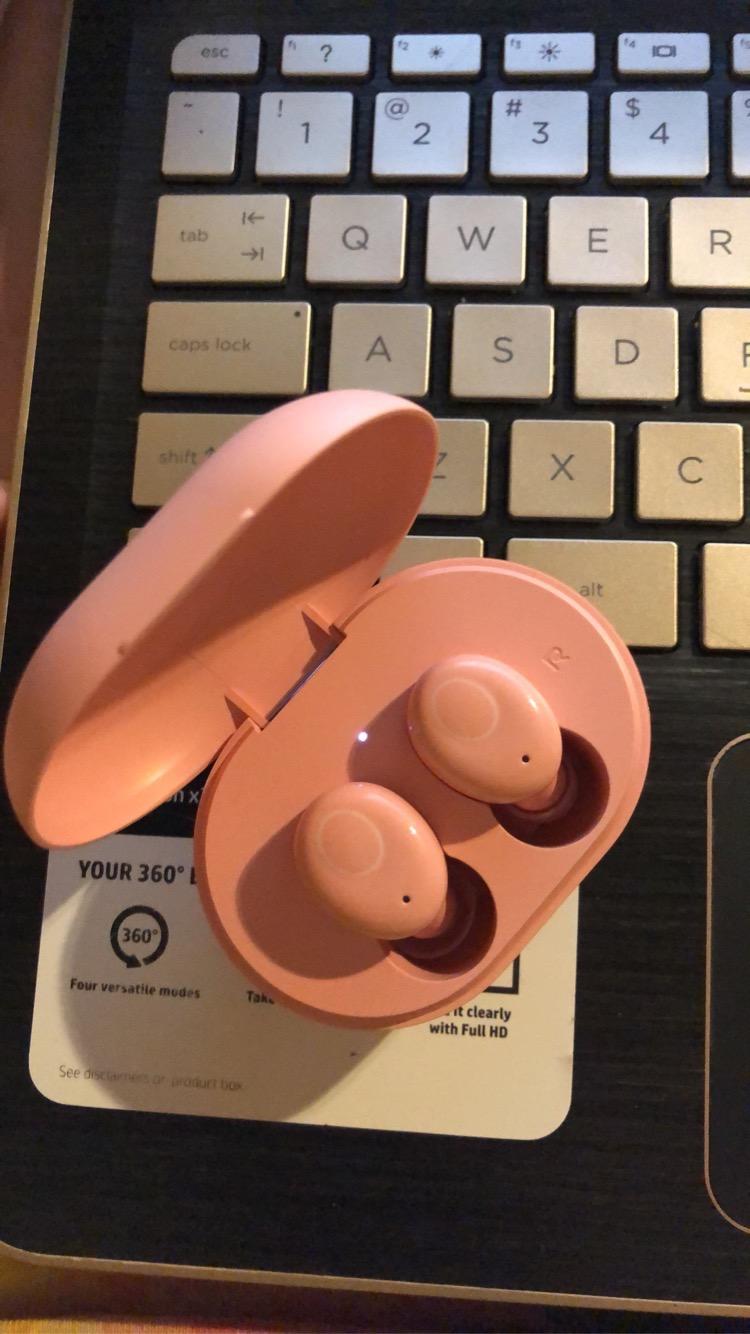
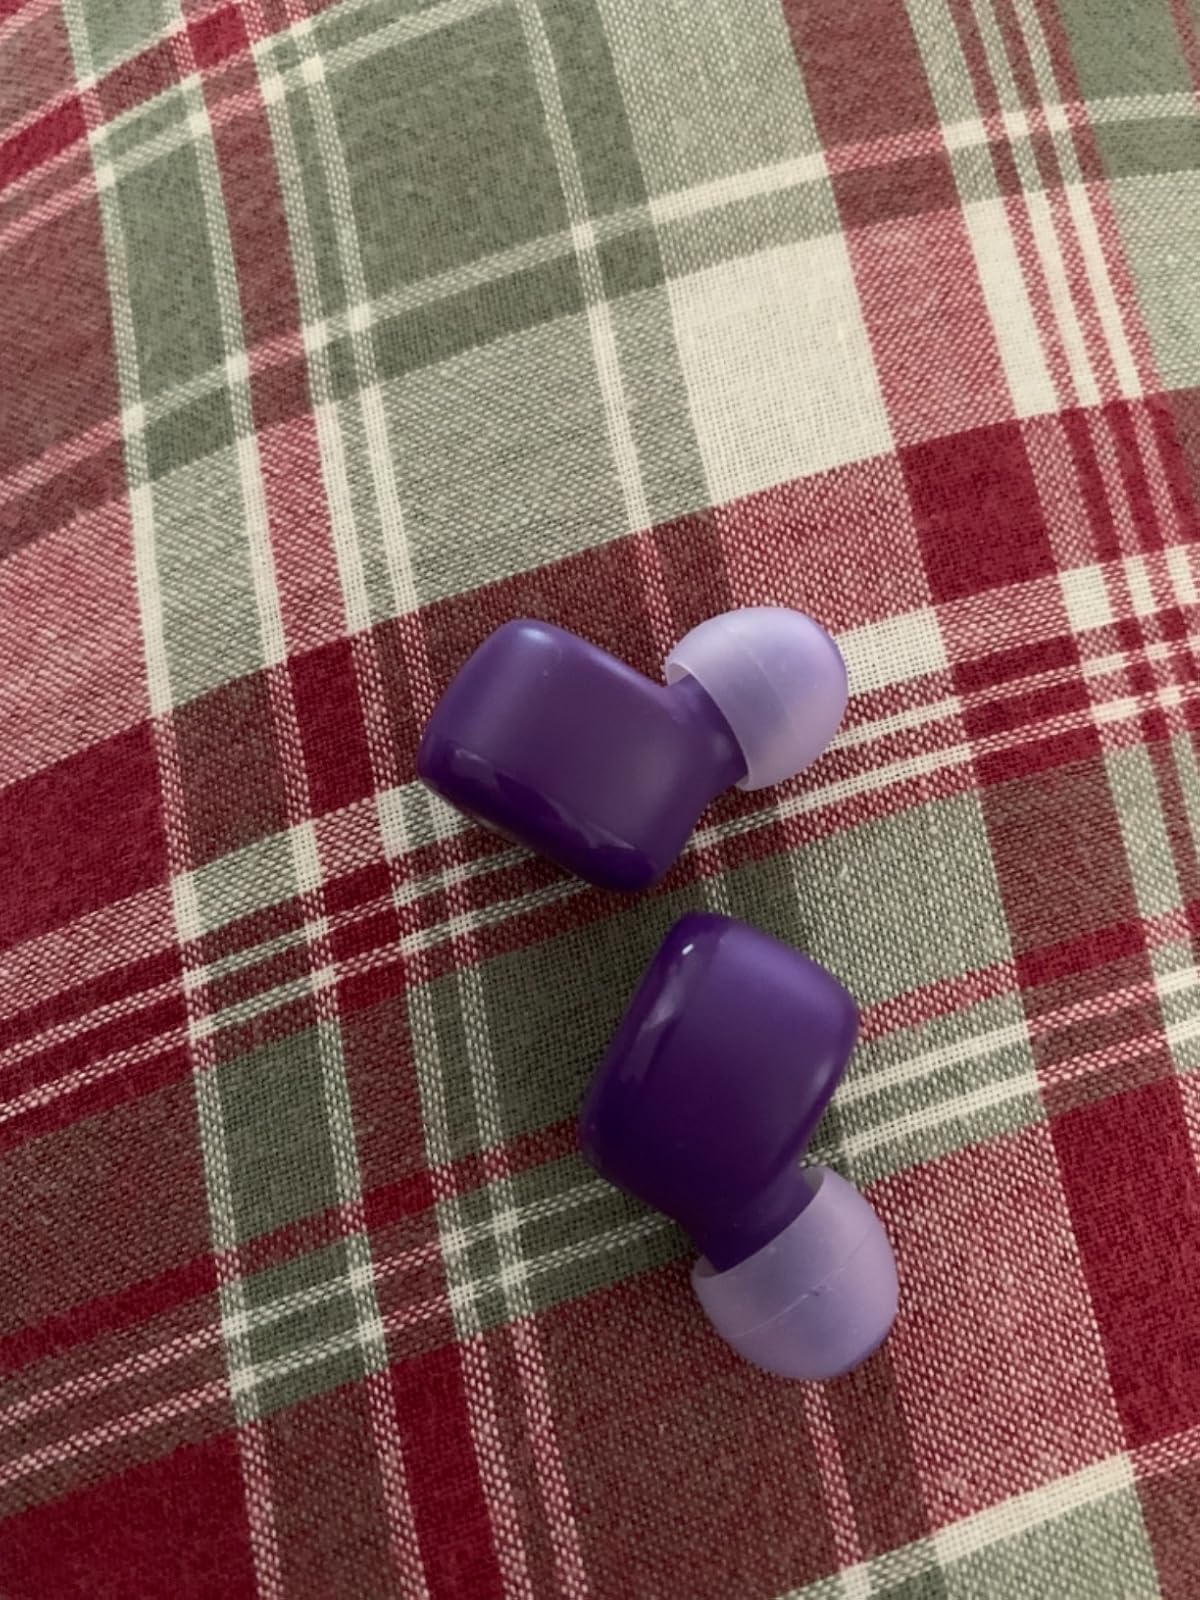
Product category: earbuds
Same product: no